Sacheus !Gonteb

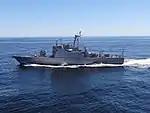
NS Brendan Simbwaye, a boat previously commanded by Admiral !Gonteb

Rear Admiral !Gonteb's career in the Namibian Defence Force started in the 1994. He was sent to Brazil for Naval training . He was trained in Brazil by the Brazilian Navy as a naval officer. He is a graduate of Admiral Ary Rongel Class of 1999. He served in different command positions within the Navy. In 2009, as a lieutenant commander he served as the first Commanding Officer of and captained it on its 22-day maiden voyage from Brazil to Walvis Bay. He has also served as Defence Attache to the People's Republic of China. In 2020, he was promoted to the flag rank of rear admiral (JG) and appointed as deputy navy commander. In December 2024 following the retirement of Rear Admiral Alweendo Amungulu he was promoted to rear admiral and appointed as navy commander.